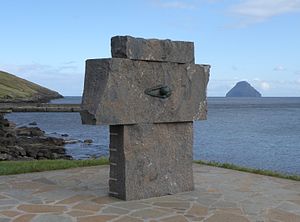
Suðuroys historie
Mindesmærke over Sigmundur Brestisson i Sandvík, udført af Hans Pauli Olsen i 2006
Suðuroys historie